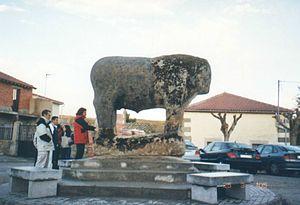
Un verraco est une figure en granite représentant un animal, principalement un porc ou un taureau. Caractéristiques de la culture vettone, on les rencontre principalement dans l'ouest de l'Espagne et dans le nord du Portugal.